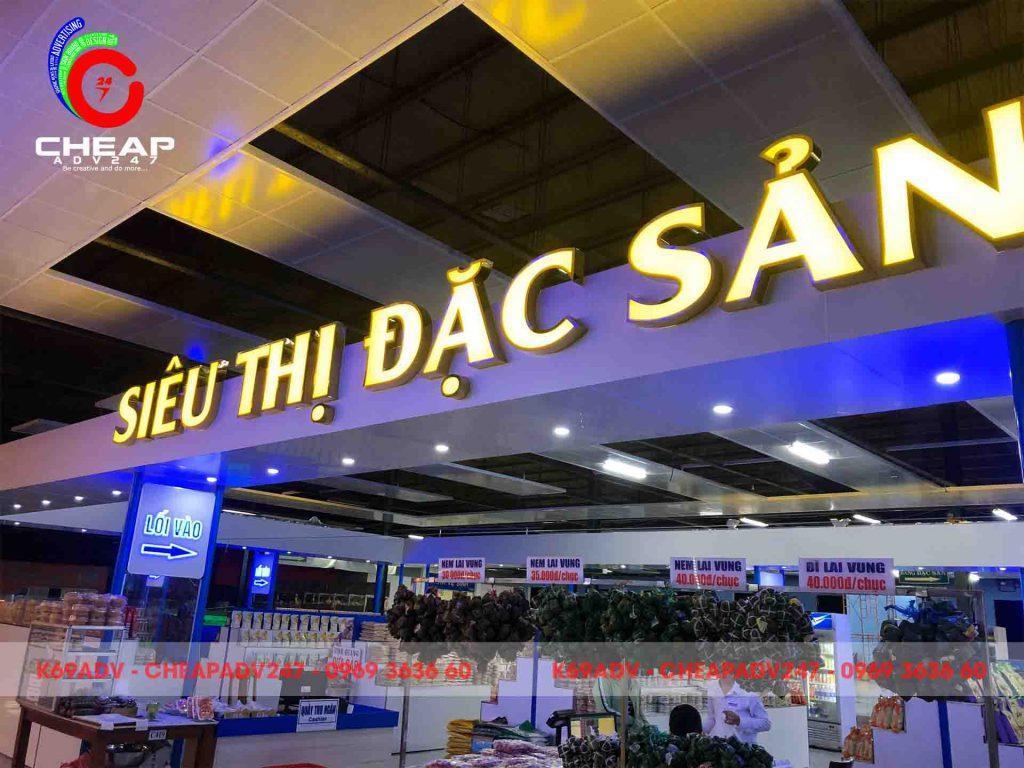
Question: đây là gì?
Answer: đây là siêu thị đặc sản